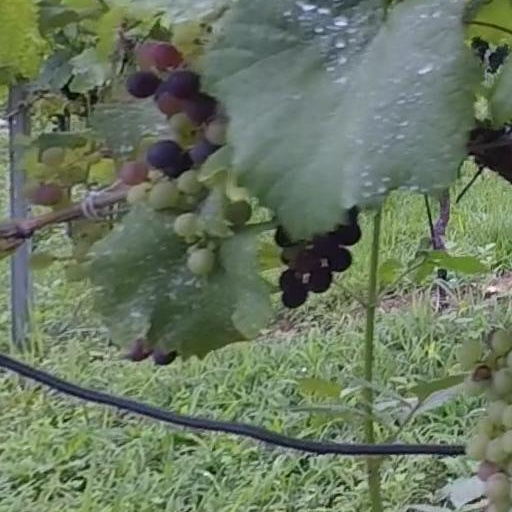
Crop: grape